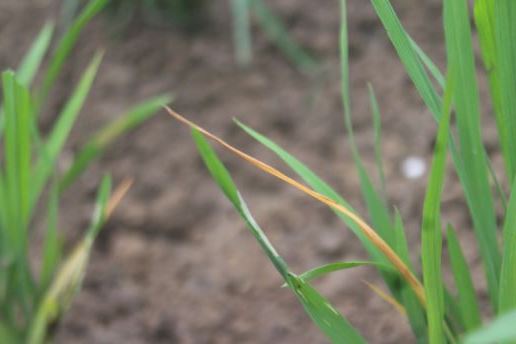
Disease: Tungro